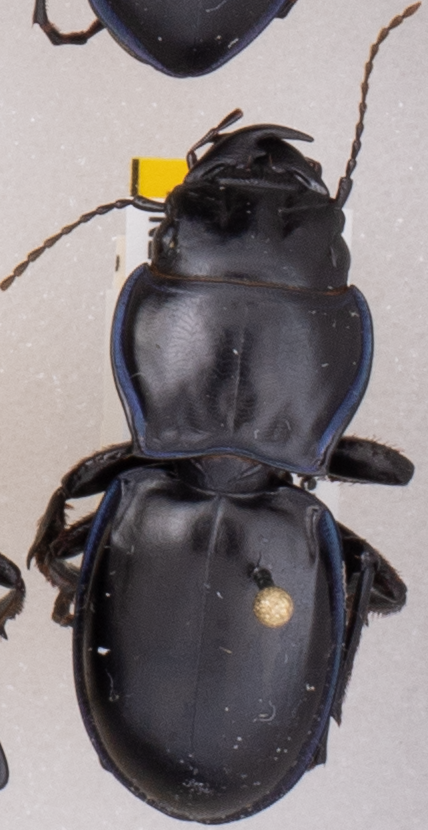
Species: Pasimachus elongatus
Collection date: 2020-07-13
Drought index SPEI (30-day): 0.24
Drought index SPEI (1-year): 0.71
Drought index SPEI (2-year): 2.09